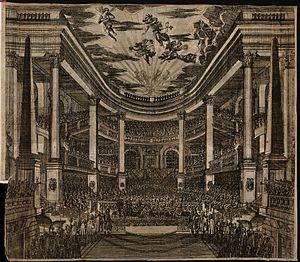
Giuseppe Peranda est un musicien italien chanteur et compositeur, actif en Allemagne.